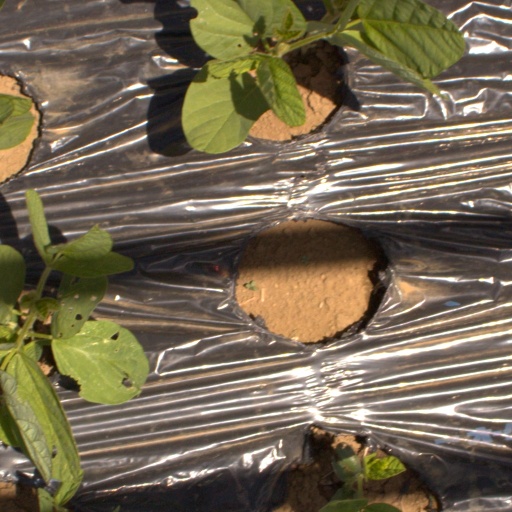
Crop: Jerusalem artichoke